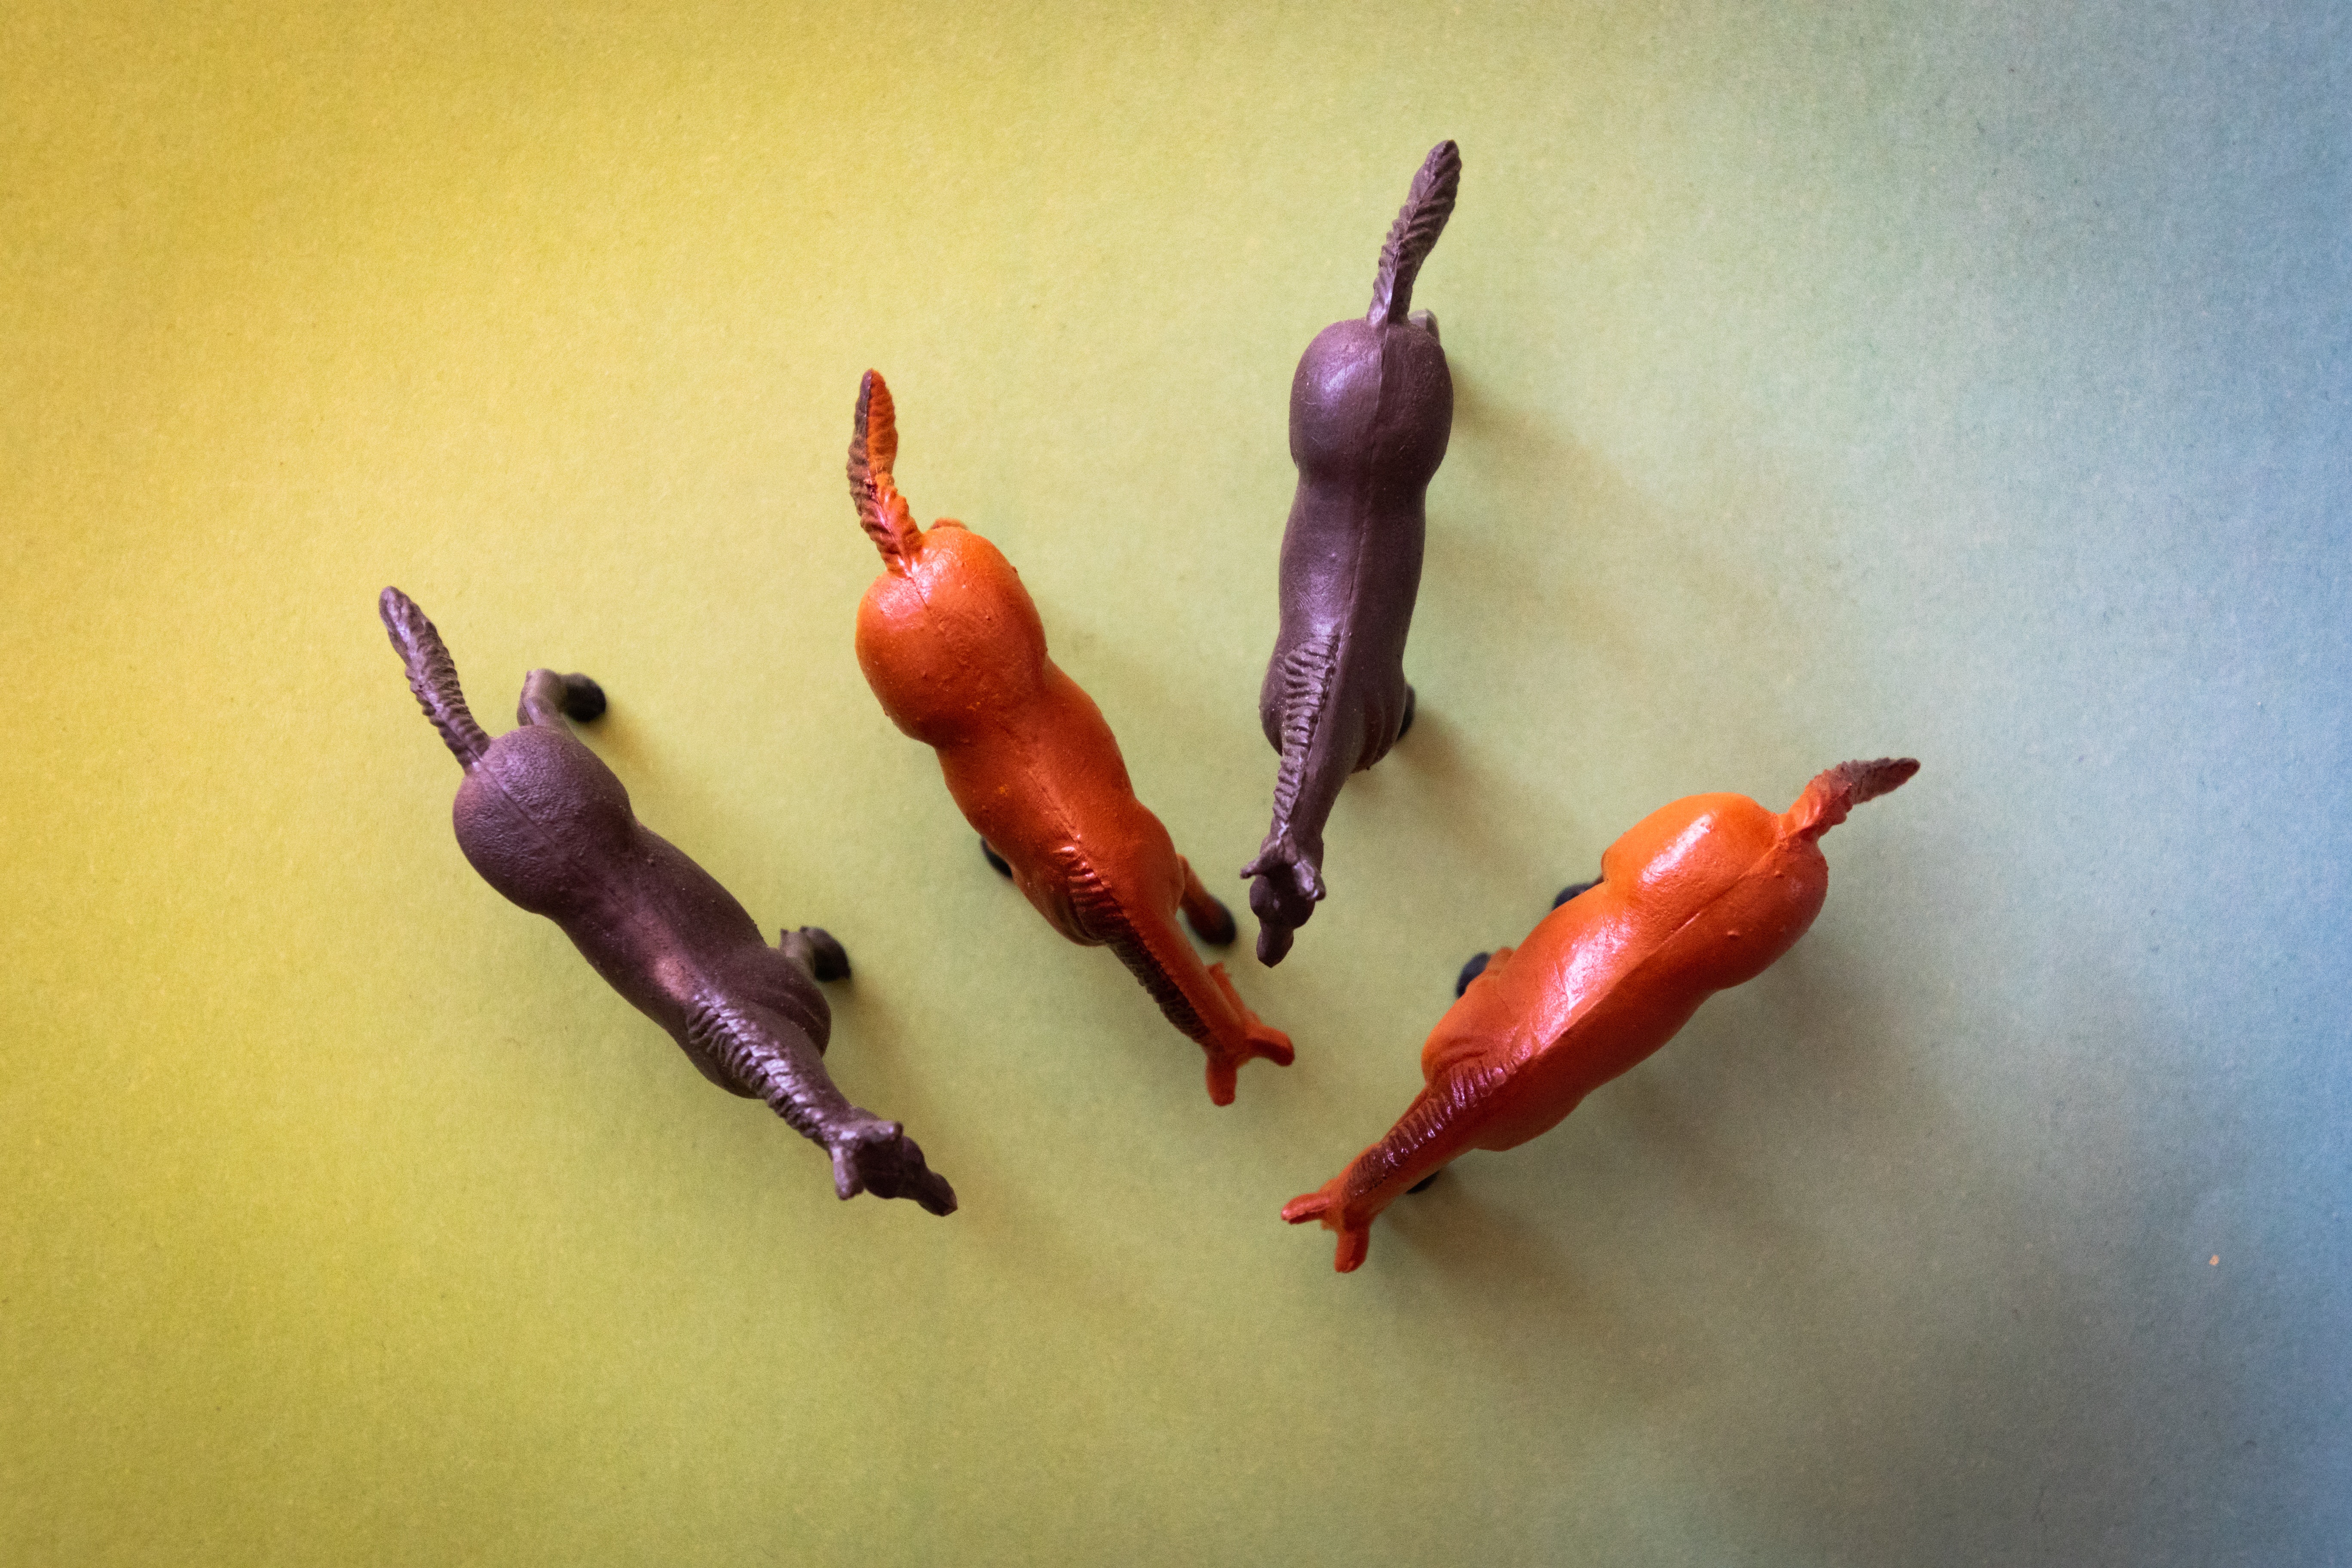
still life photography, plant, peperoncini